Ivory Aquino

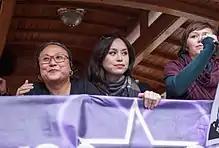
Aquino with Cecilia Chung and fellow "When We Rise" actress Emily Skeggs at the 2017 San Francisco Trans March

In 2015, Aquino performed the role of Juliet in a production of "Romeo and Juliet" in New York City with The Drilling Company's Bryant Park Presents. Other stage roles she has played include Desdemona in "Othello", Mark Antony in "Julius Caesar", and Isabella in "Measure for Measure", all with The Drilling Company's Shakespeare in the Parking Lot on the Lower East Side of New York.